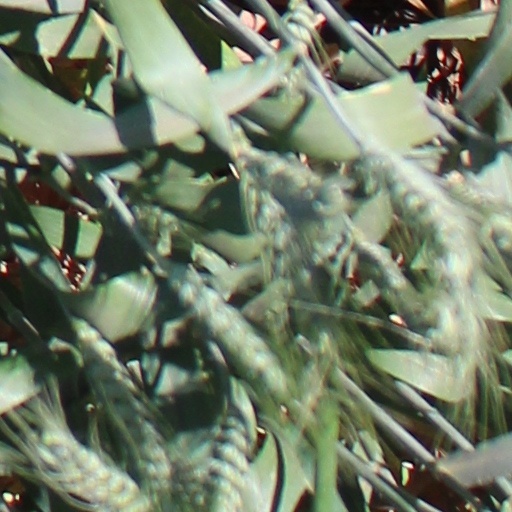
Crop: wheat